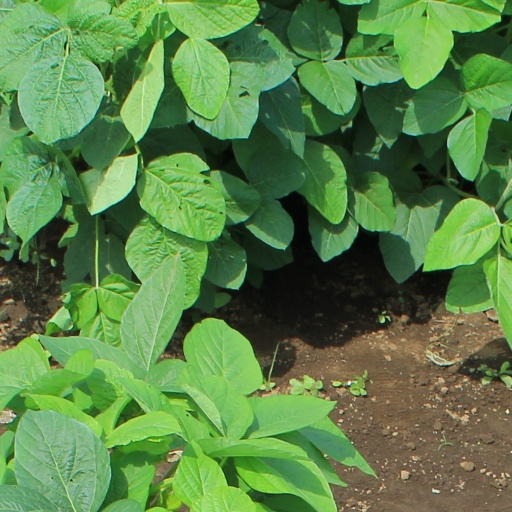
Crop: soybean